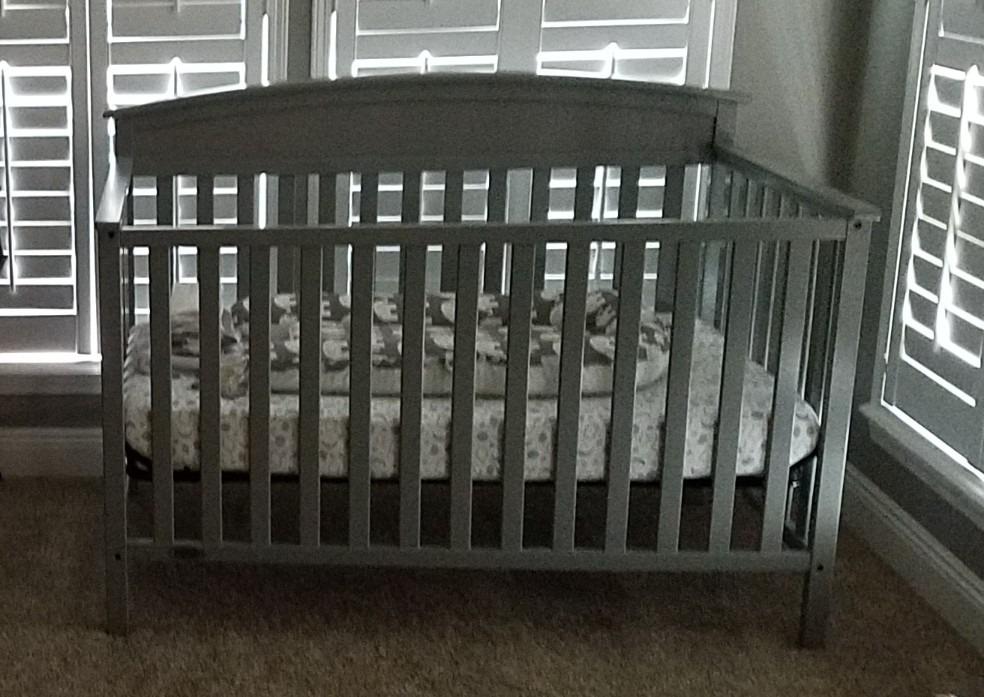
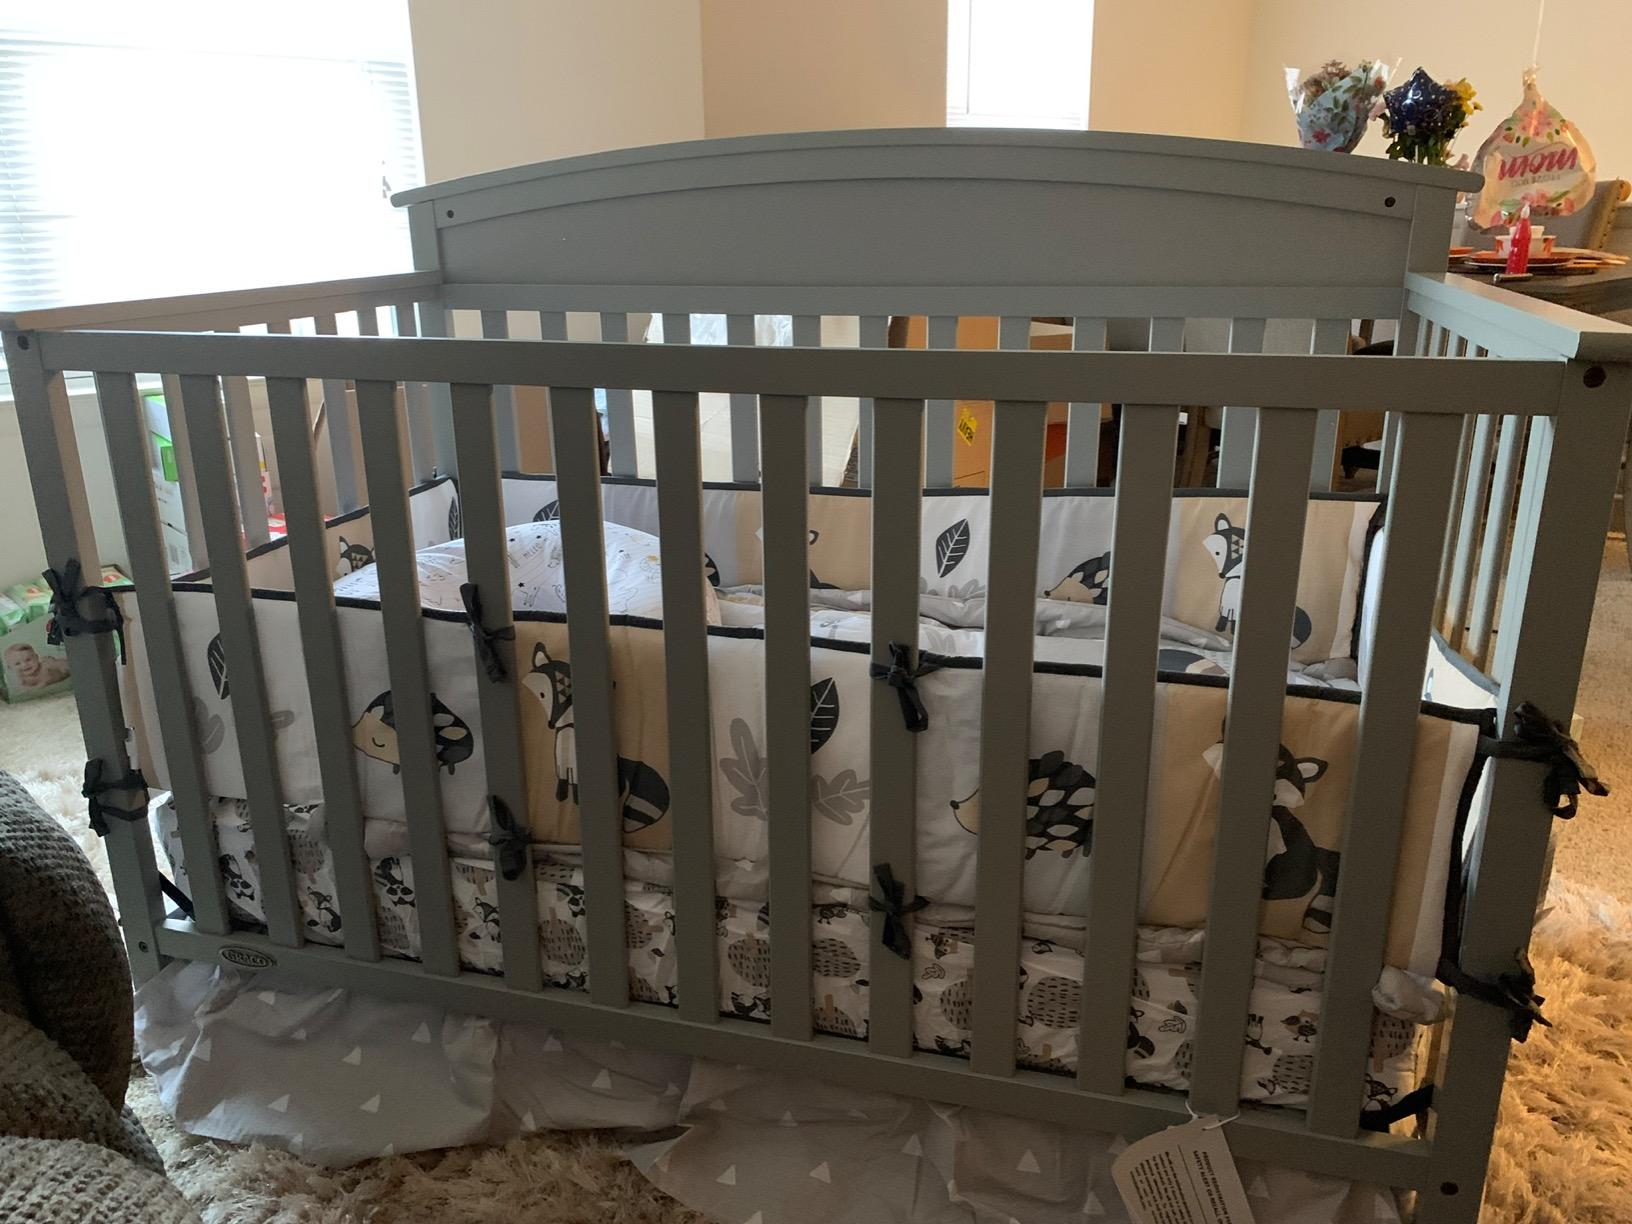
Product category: products_crib
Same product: yes